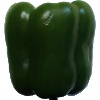
Label: Pepper Green 1